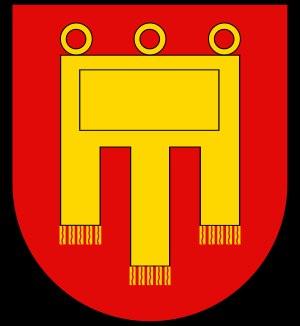
Le comté palatin de Tübingen est un État du Saint-Empire romain germanique. La dynastie, basée à l'origine à Nagold, réussi à acquérir de vastes territoires au cours de son existence, se démarquant par la fondation d'un grand nombre de monastères sur leur territoire. Durant le Haut Moyen Âge, plusieurs facteurs ont contribué à leur déclin économique, notamment les frais de maintien de la cour et les dons extravagants aux monastères qu'ils ont fondés. La dyanstie elle-même a connu une fragmentation en de nombreuses branches cadettes, les plus longues étant les comtes de Tübingen-Lichteck et les comtes de Montfort.